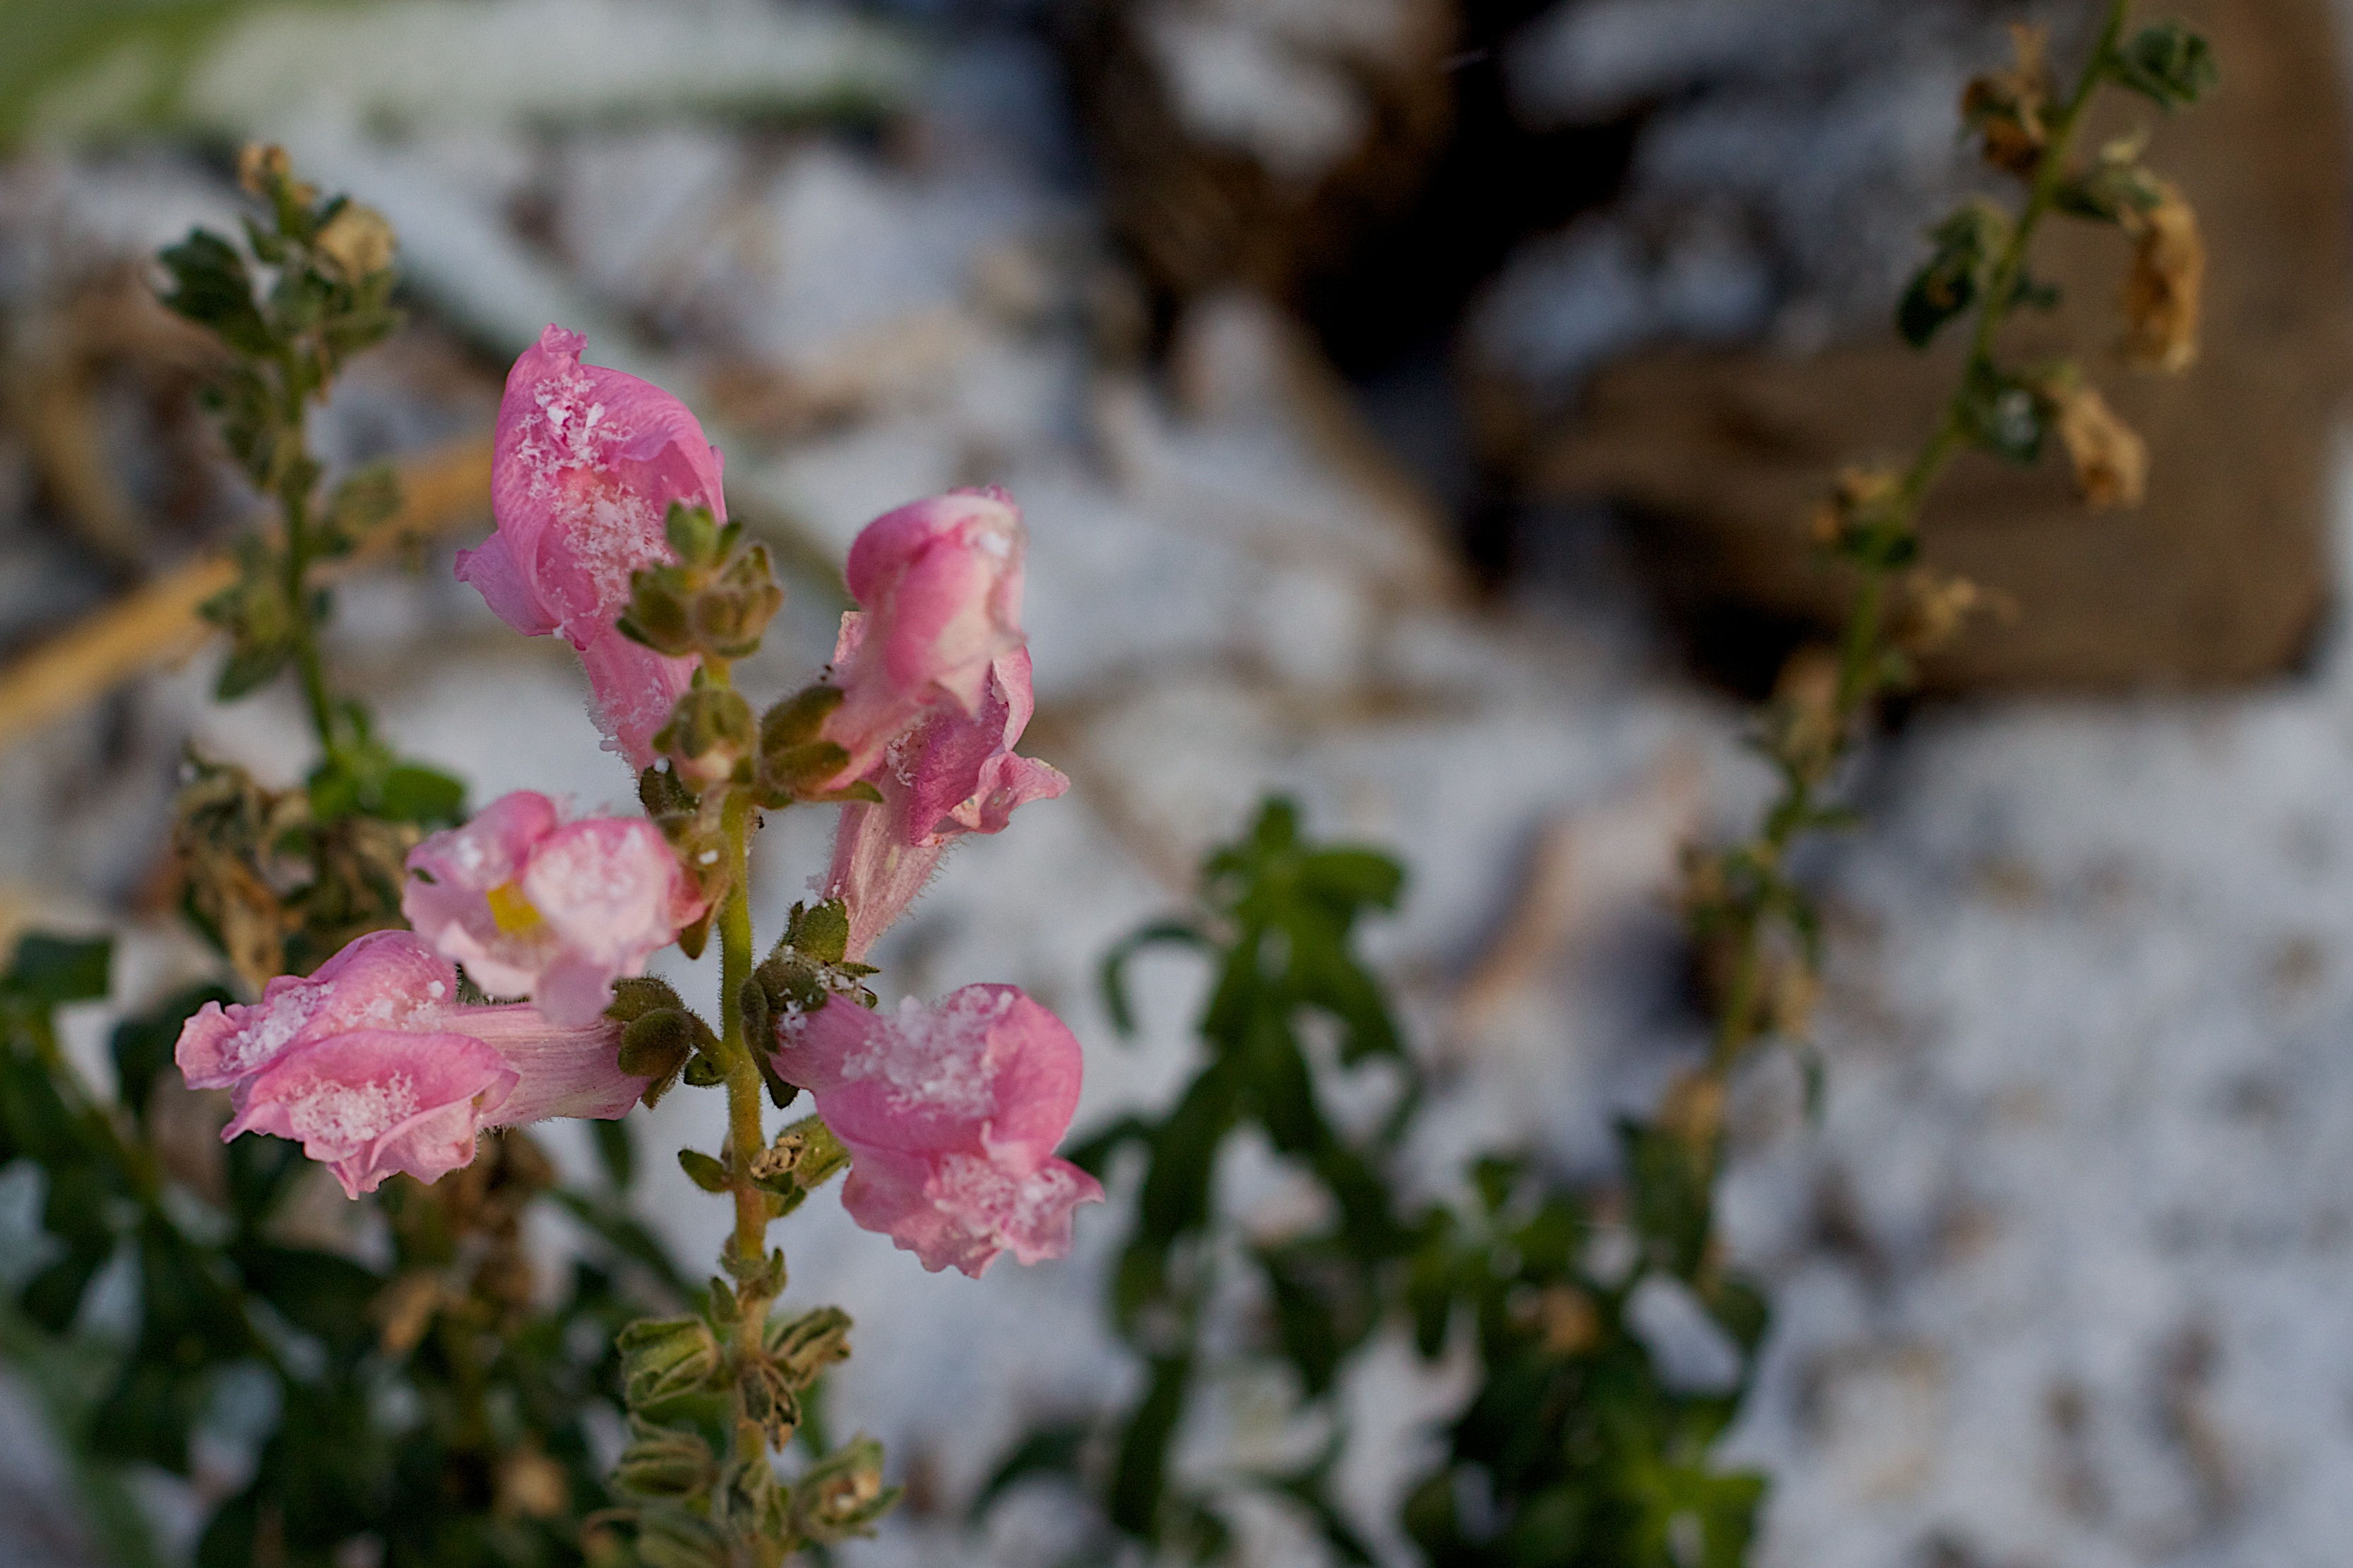
nature, branch, blossom, snow, plant, leaf, flower, petal, spring, produce, botany, flora, season, cherry blossom, wildflower, shrub, macro photography, flowering plant, land plant